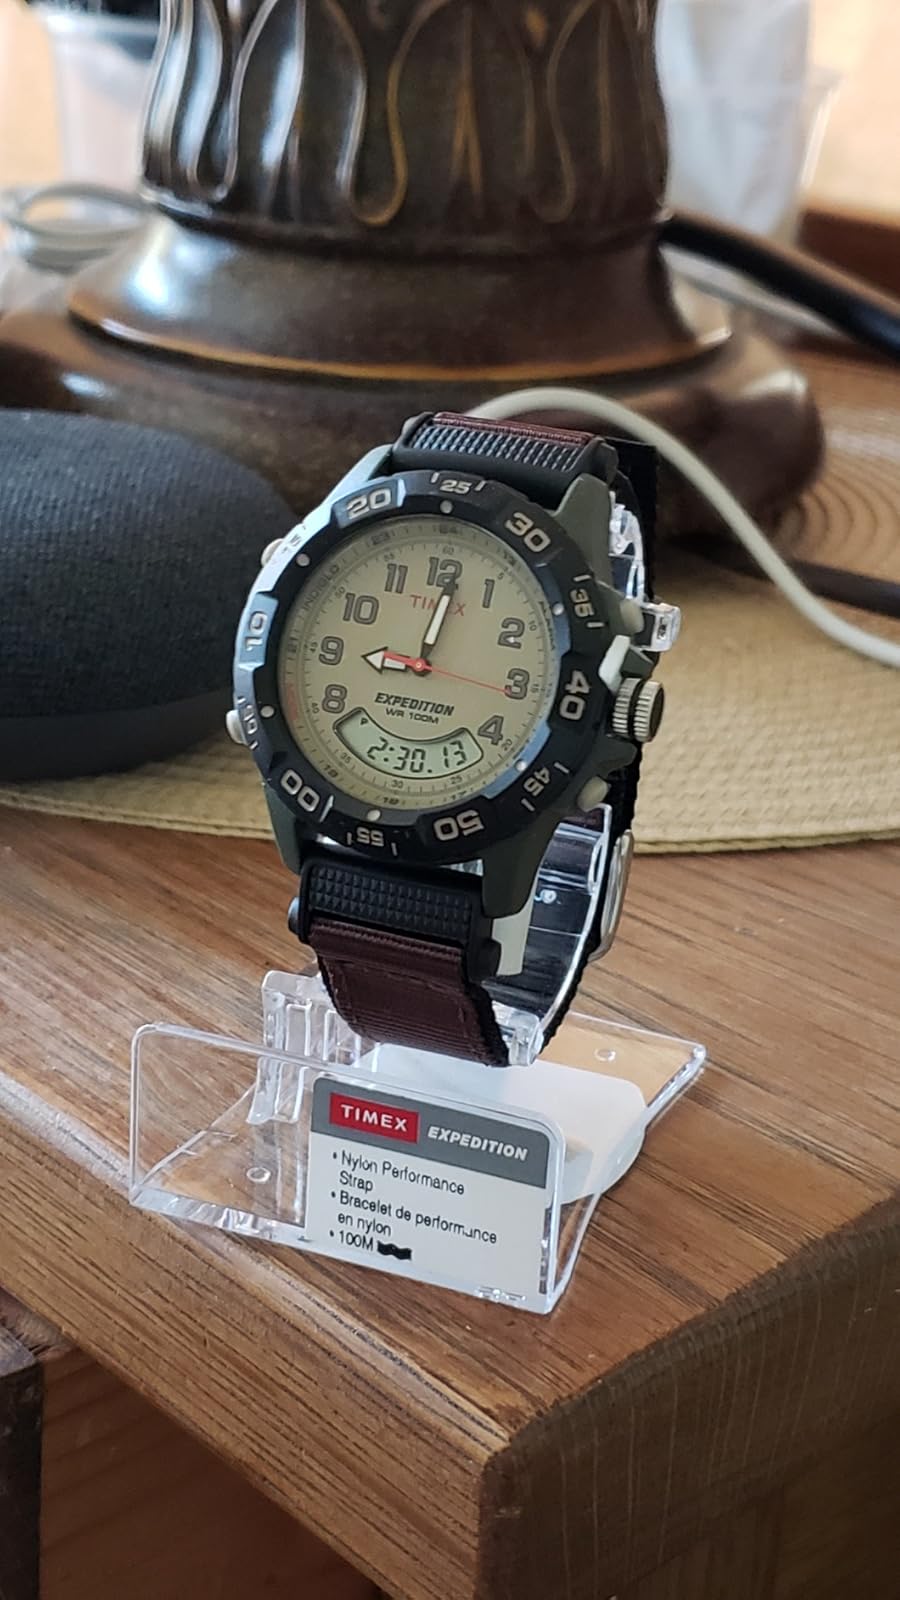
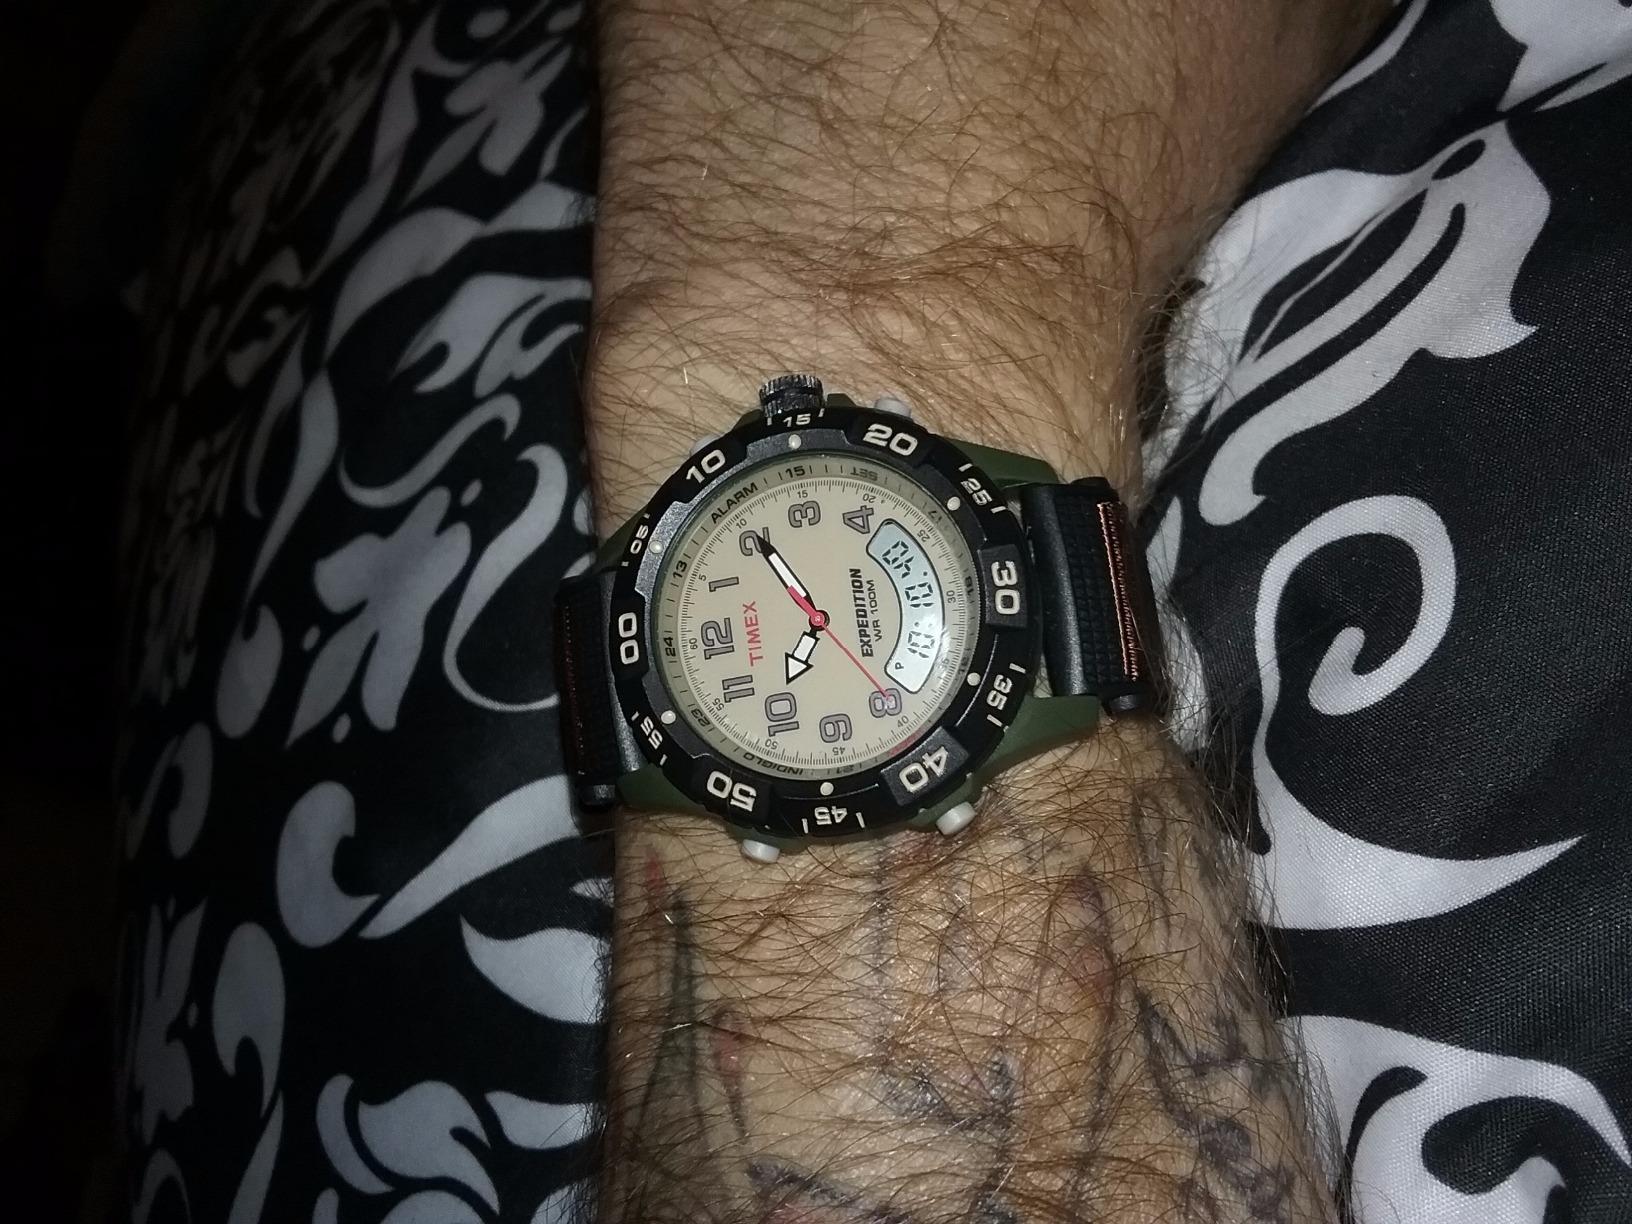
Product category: accessories_watch
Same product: yes